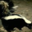
Label: skunk